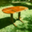
Label: table